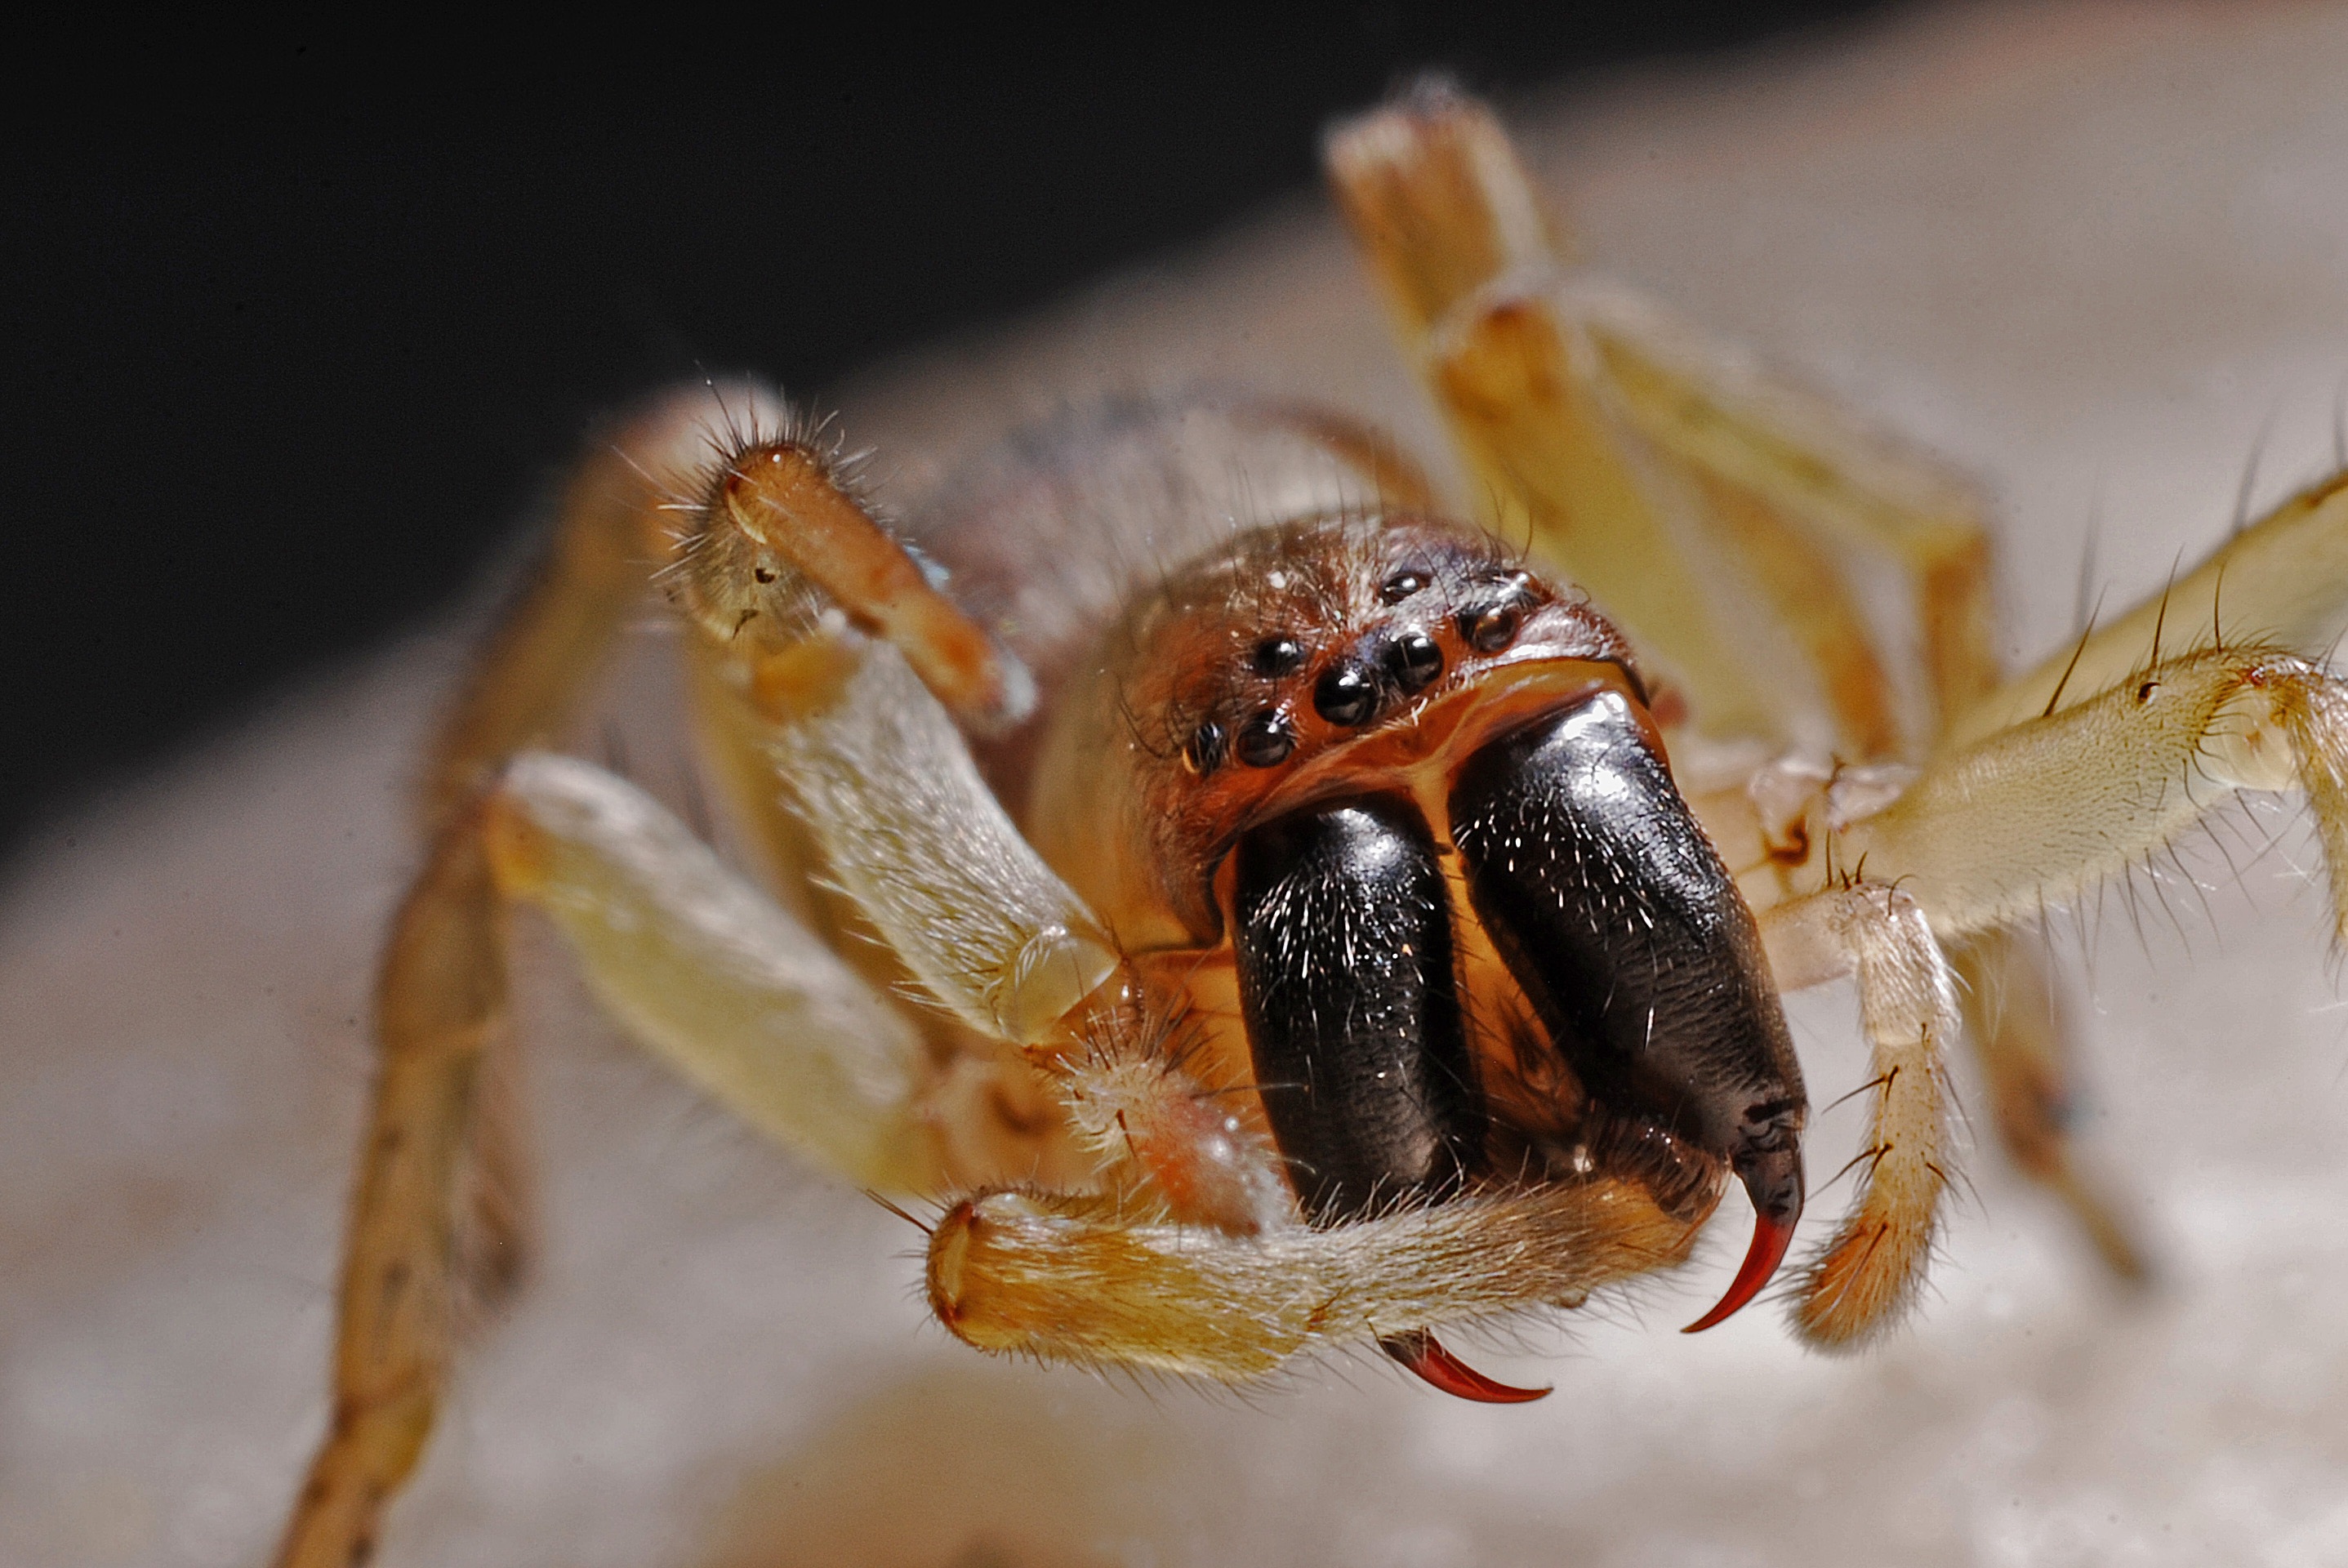
nature, photography, insect, macro, bug, fauna, invertebrate, close up, spider, arachnid, phobia, macro photography, arthropod, arachnophobia, european garden spider, araneus, membrane winged insect, orb weaver spider